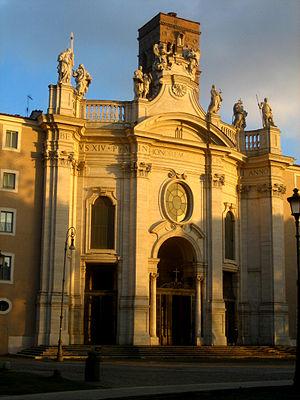
Le titre cardinalice de Sainte-Croix-de-Jérusalem est institué autour de 600 par le pape Grégoire Iᵉʳ pour remplacer celui de la Via San Nicomede à Nomentana qu'il a supprimé. Selon le catalogue de Pietro Mallio, achevé au cours du pontificat du pape Alexander III, le titre est liée à la basilique Saint-Laurent-hors-les-Murs et ses prêtres y célèbrent la messe à tour de rôle.